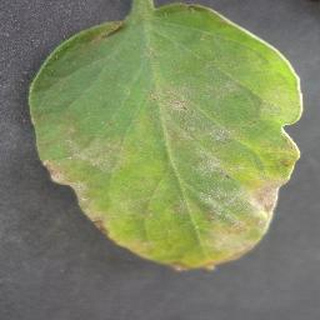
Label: tomato_late_blight